14th Searchlight Battery (Finland)

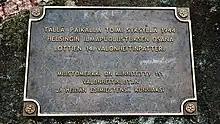
Memorial plaque of the 14th Searchlight Battery in Espoo

The training ended on 26 July and on 7 August the women were formed into 14th Searchlight Battery with call sign "tyttö" ("girl") and attached to Anti-aircraft Regiment 1. The battery was equipped with twelve searchlights and six acoustic locators. The battery operated as per normal military chain of command structure and in early August it was assigned to guard the least dangerous sector in the North-Western Helsinki. The battery did not see action and after armistice it was disbanded by the order of commander of the Airforce on 24 September.